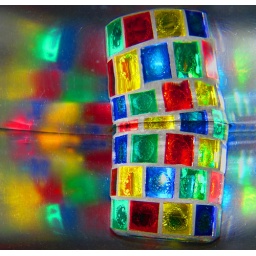
candle holder reflection in water